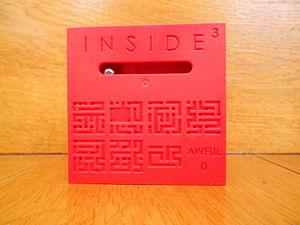
Awful0, cube très difficile de la série0
INSIDE³ est un casse-tête qui prend la forme d'un labyrinthe en trois dimensions se jouant à l’aveugle. Il se présente sous la forme d’un cube renfermant une bille visible alternativement sur la face avant ou arrière selon la phase de jeu. Sur chacune de ces deux faces, le joueur trouve un plan indiquant le parcours à accomplir pour mener la bille vers l'autre face. Le plan est composé de tracés représentant les plans des niveaux qu’il faut traverser pour arriver à l'autre face.